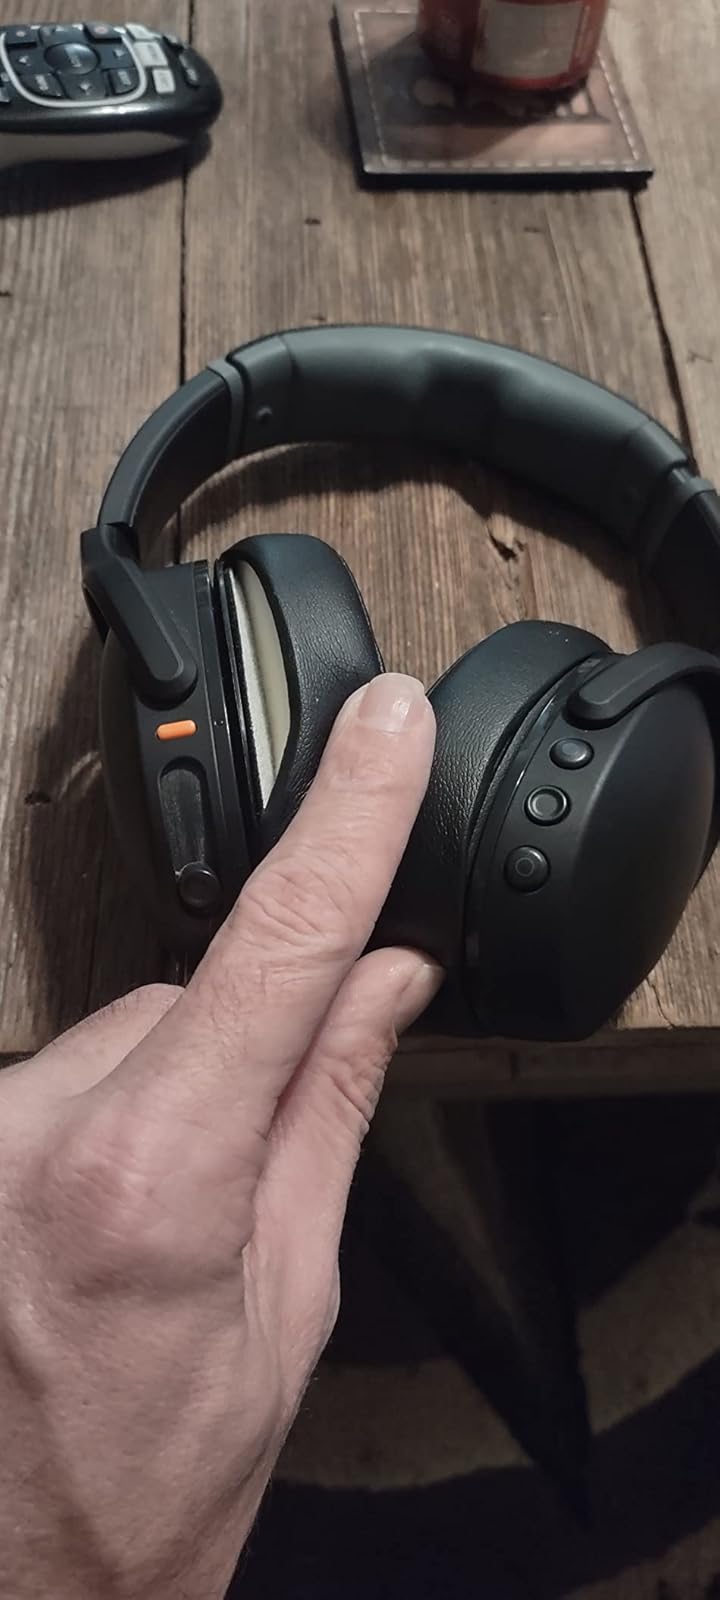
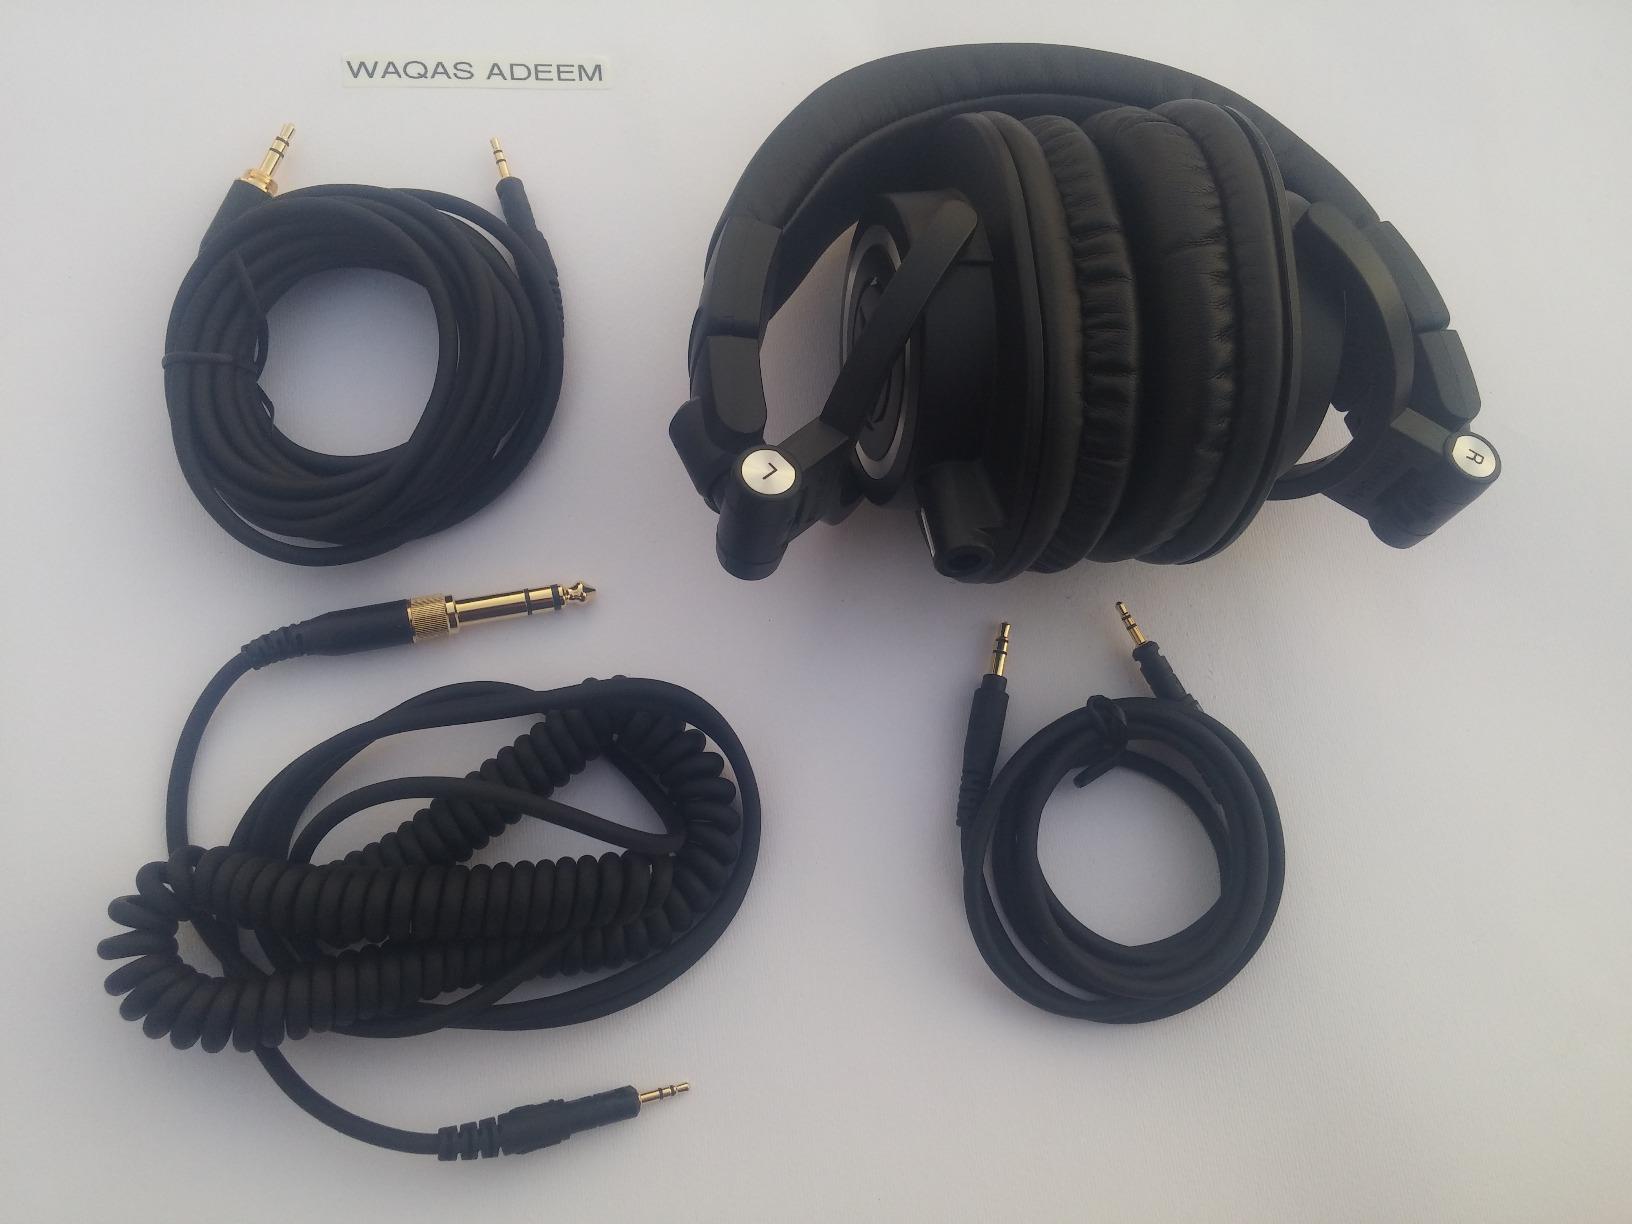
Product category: headphones
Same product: no